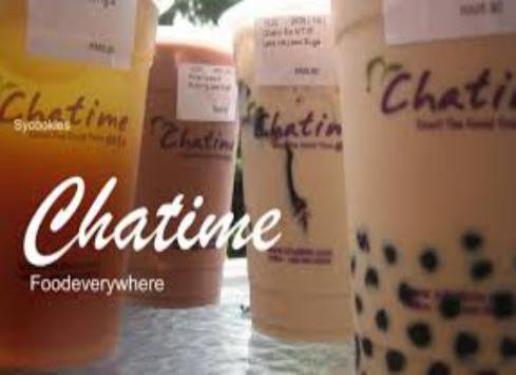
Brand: chatime
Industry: Food